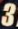
Number: 3